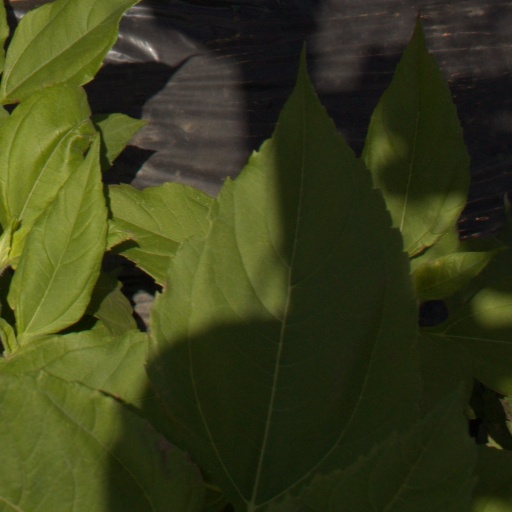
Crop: Jerusalem artichoke